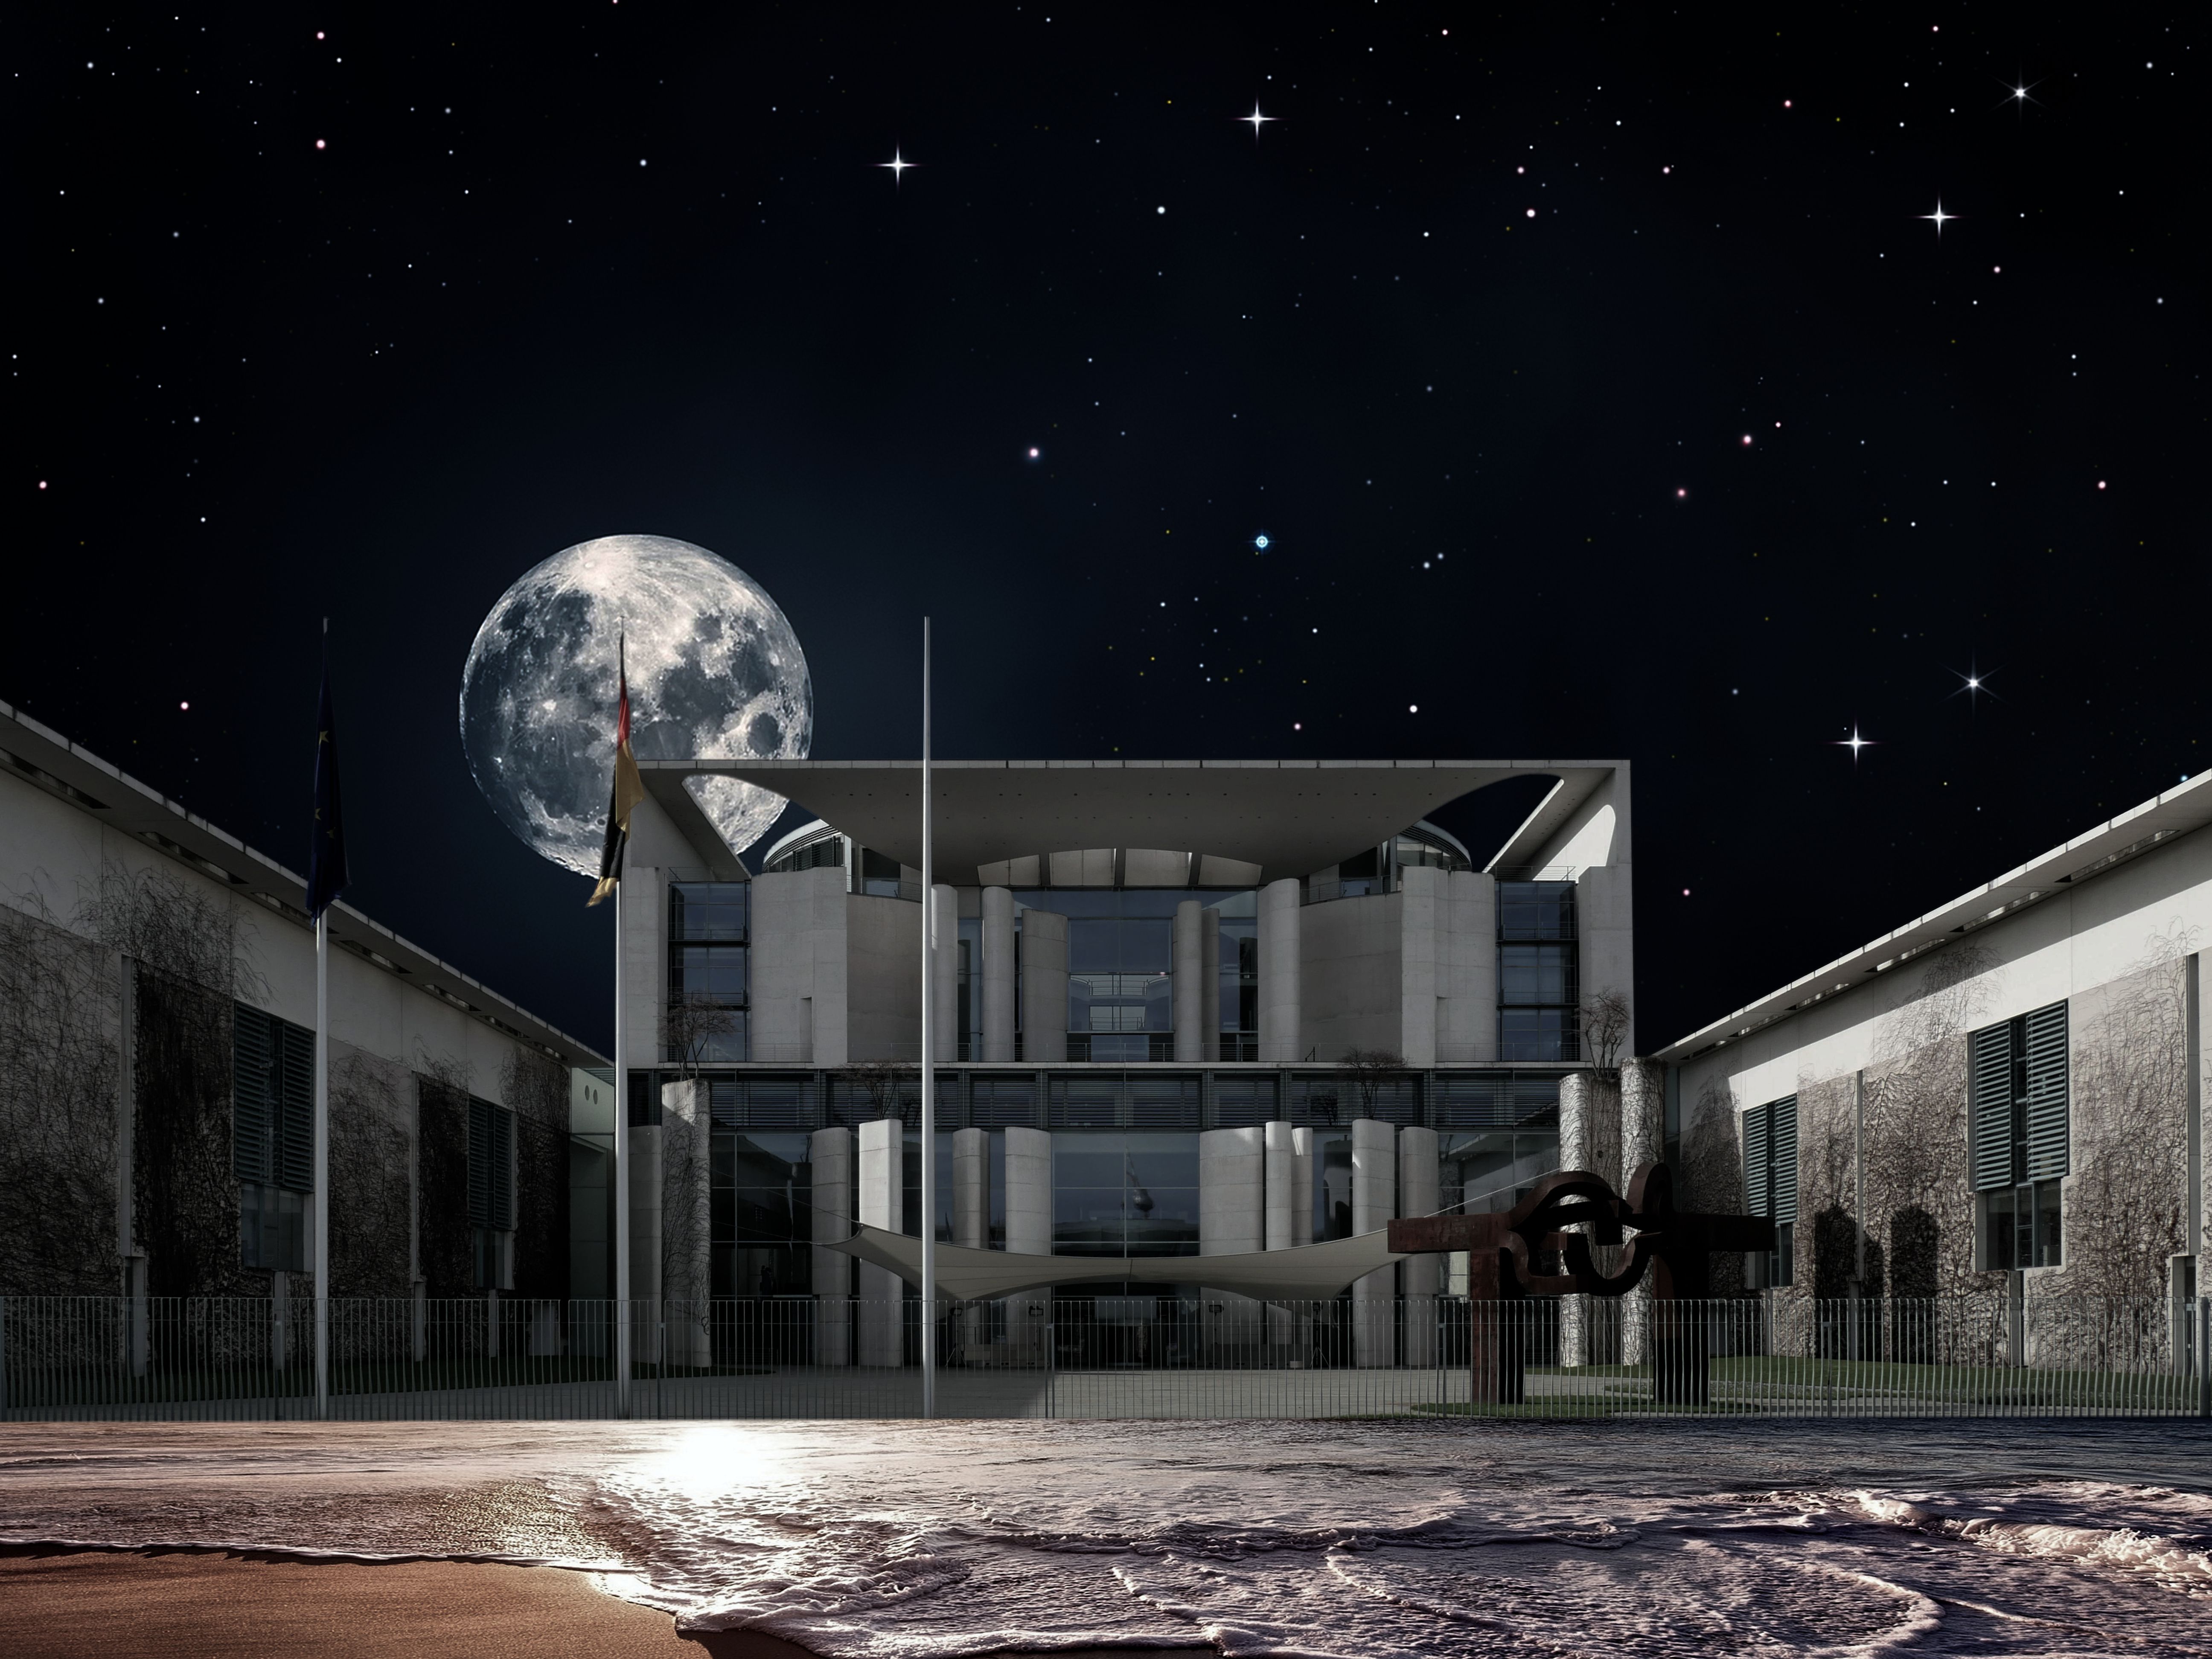
city, sky, architecture, light, night, atmosphere, space, building, house, astronomical object, moon, design, black and white, midnight, facade, darkness, world, universe, illustration